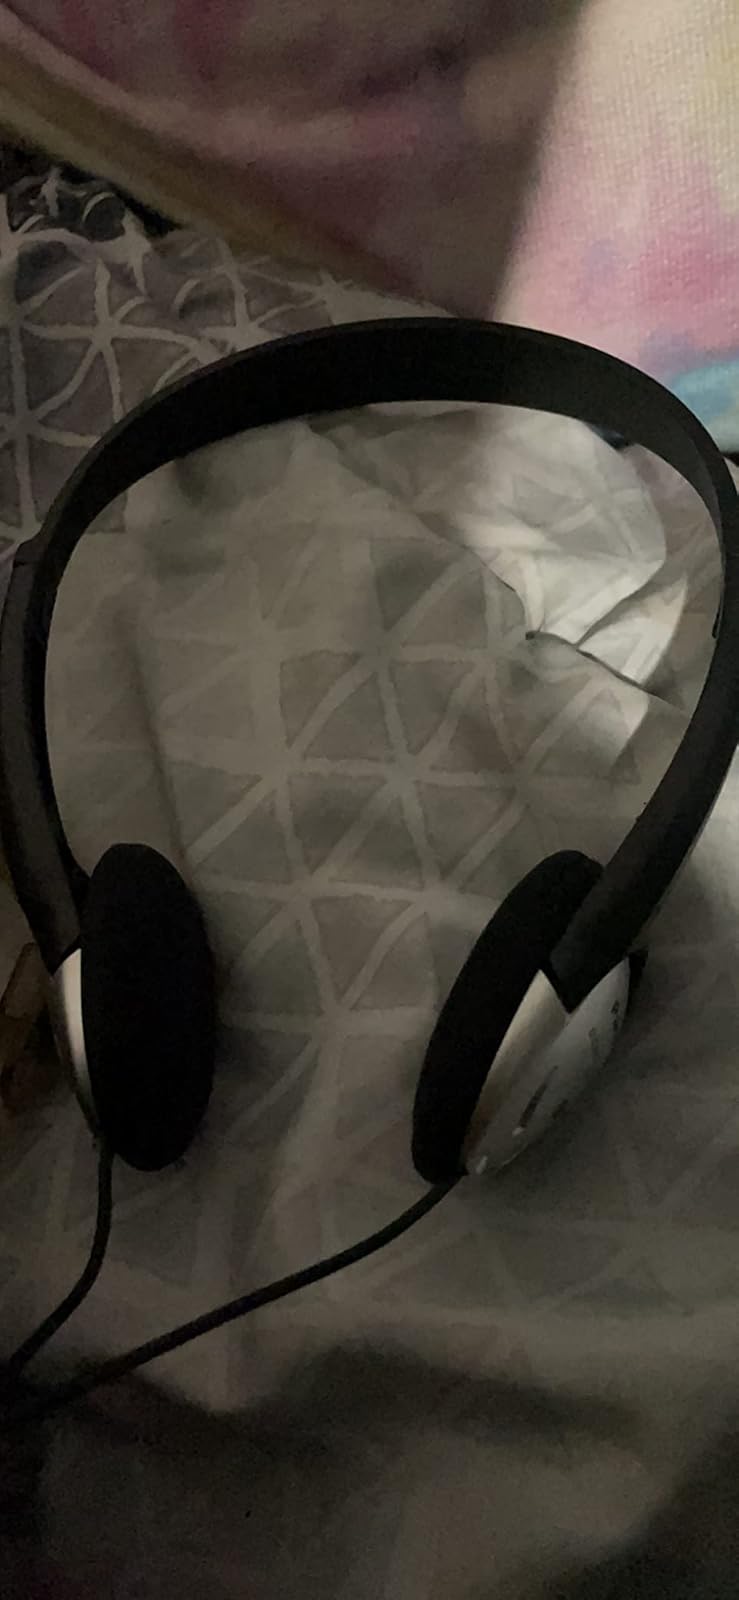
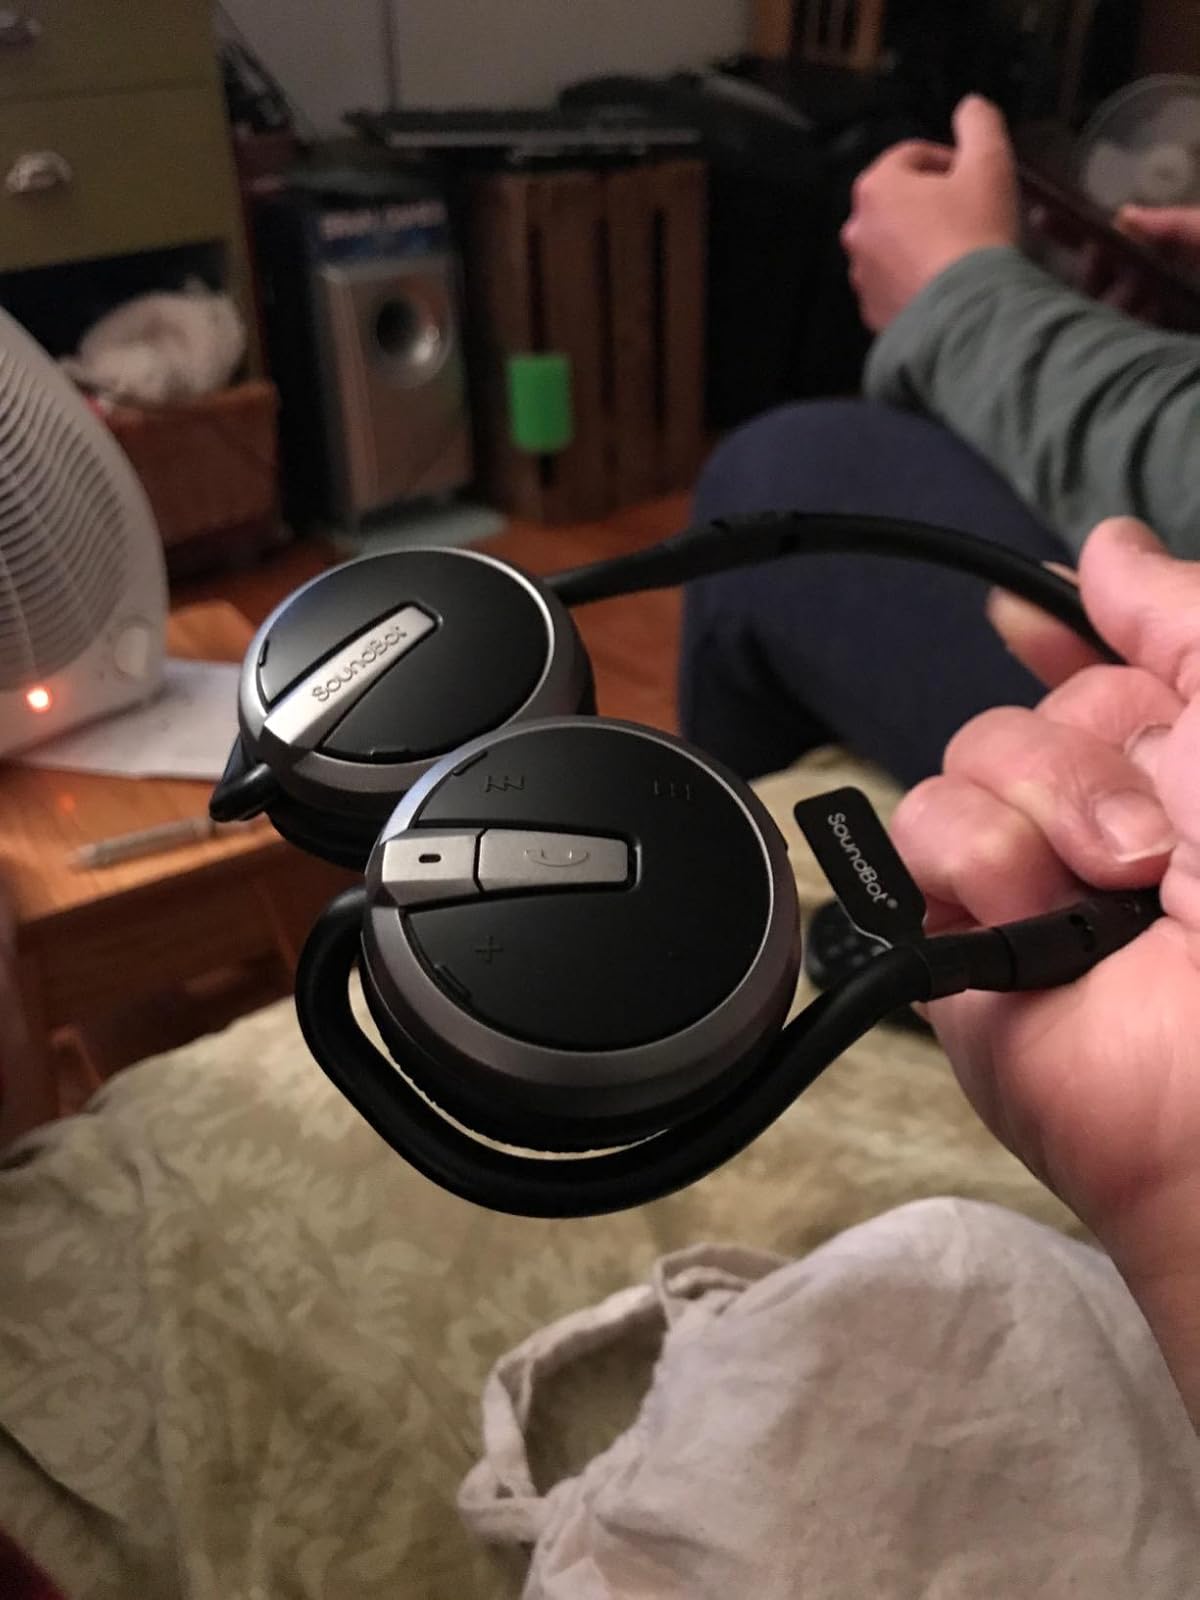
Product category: headphones
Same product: no